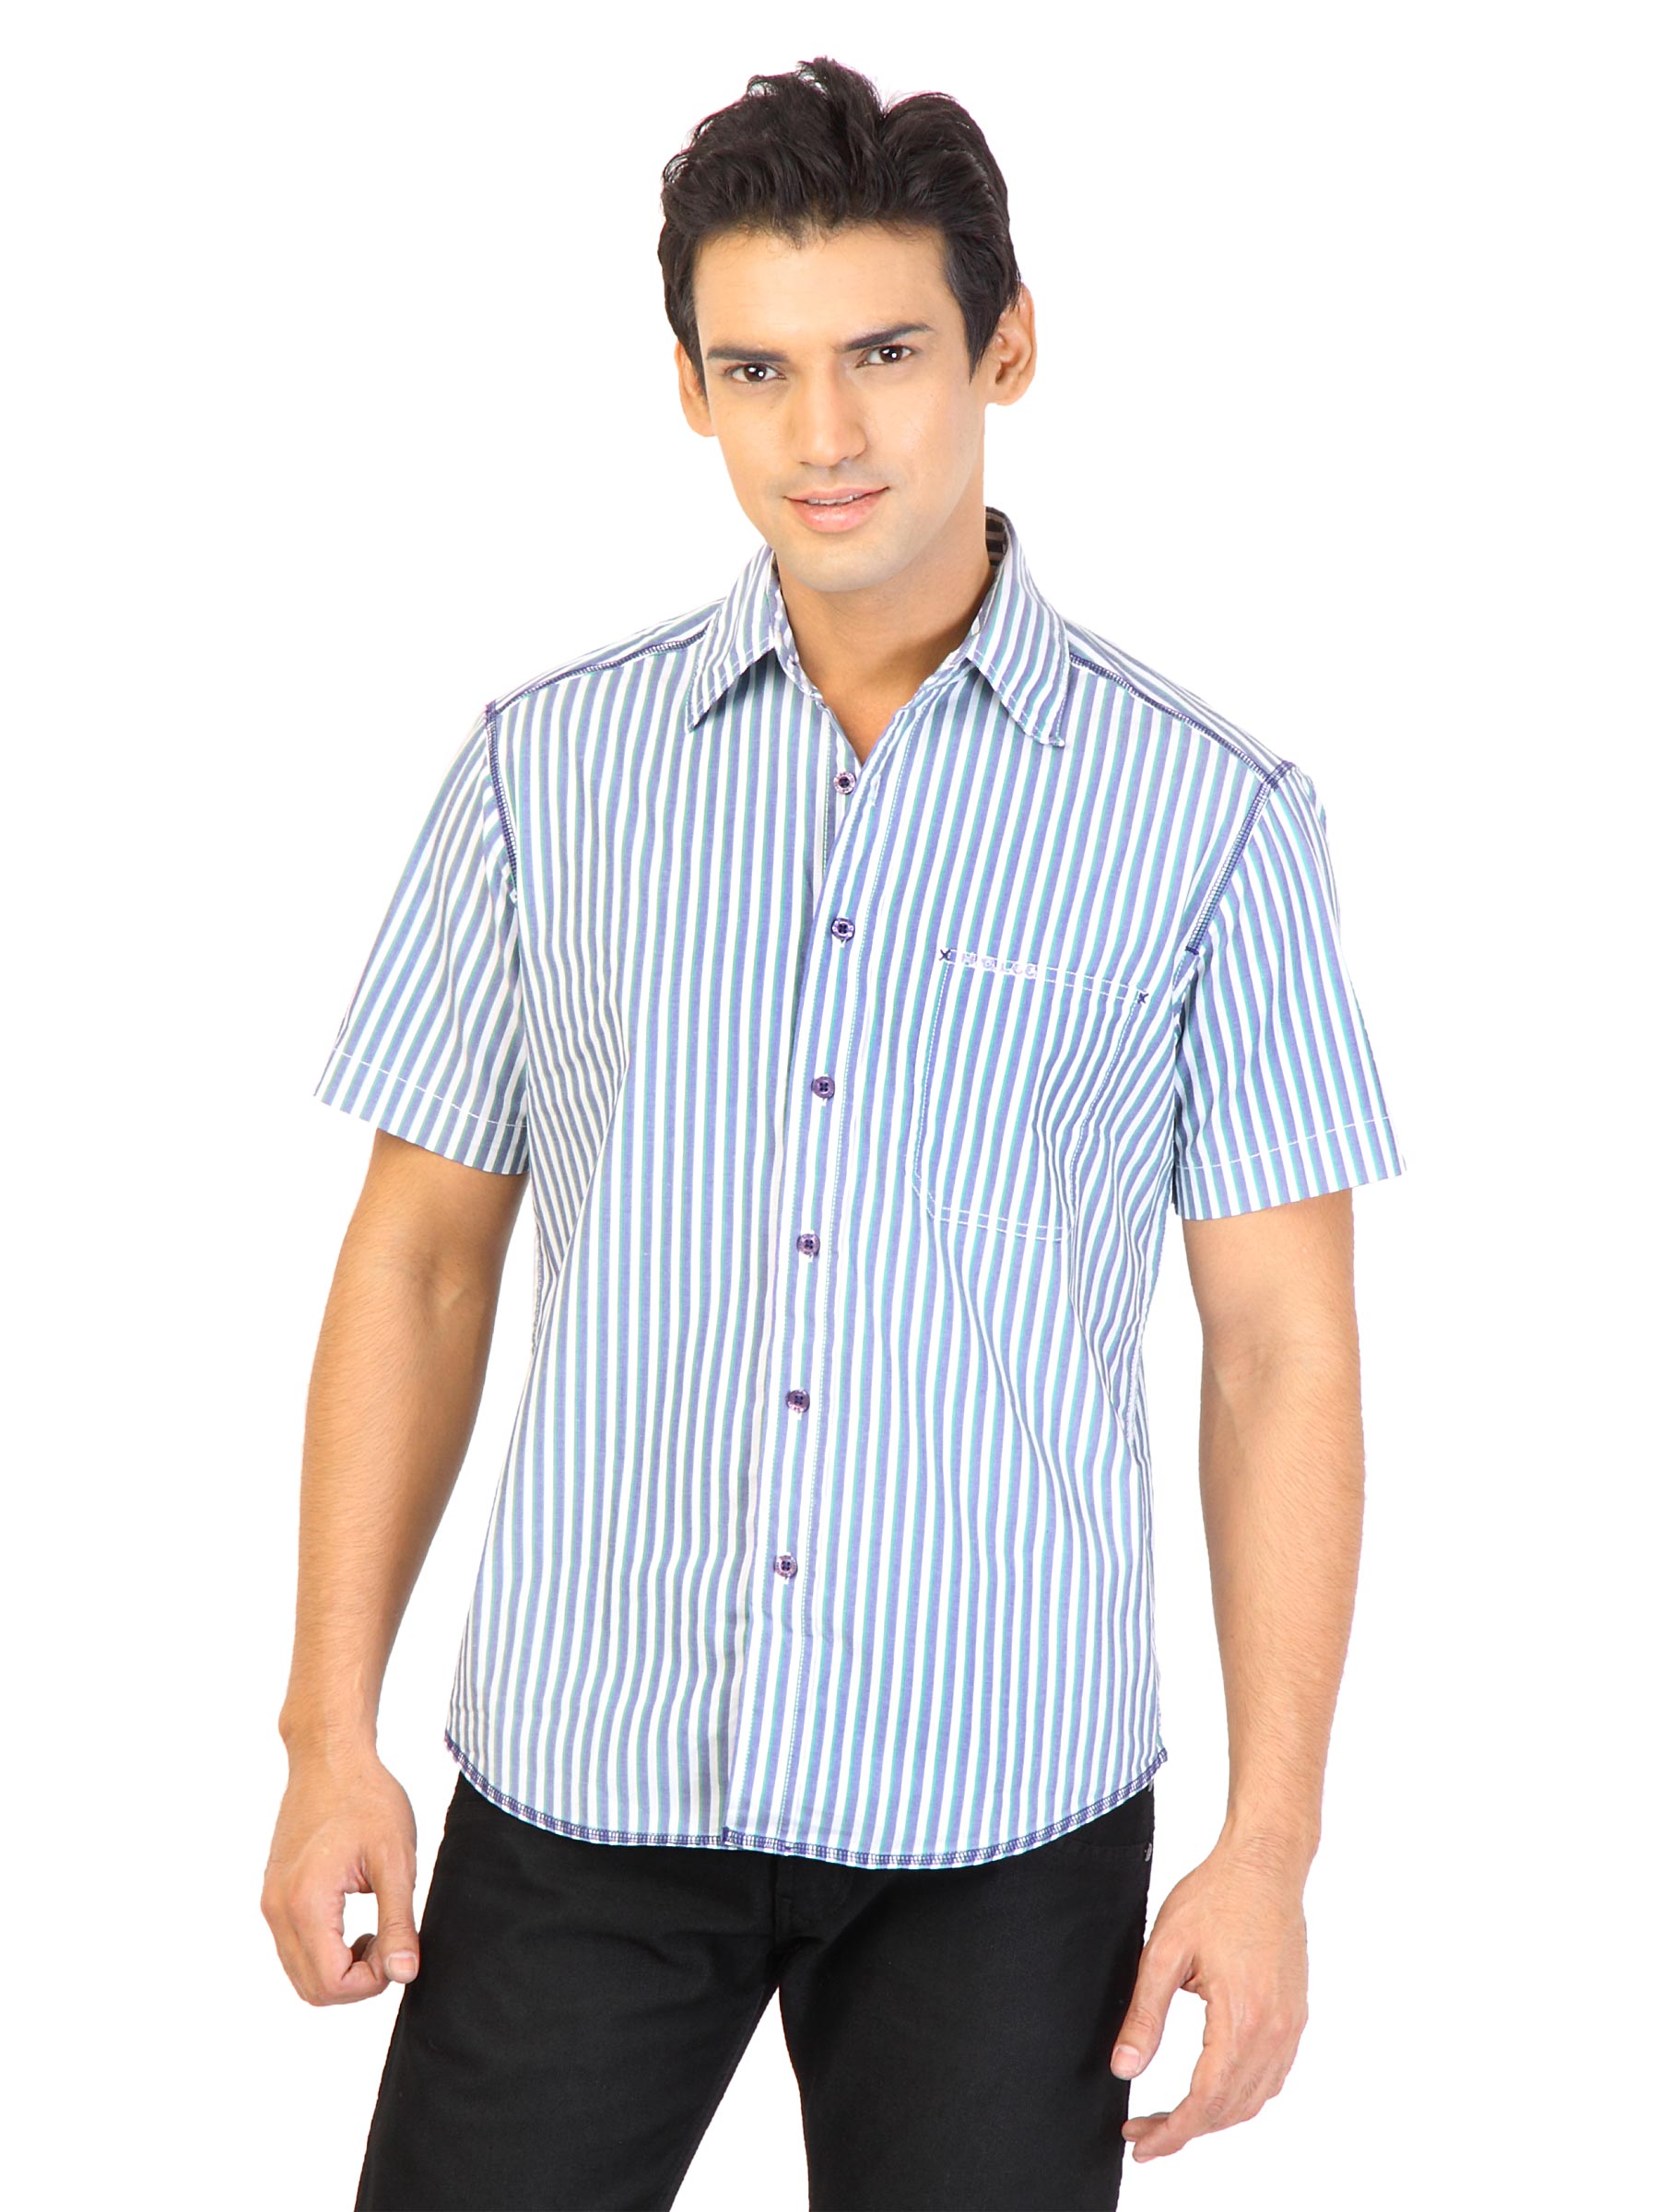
Lee Men Blue & Green Striped Shirt
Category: Apparel / Topwear / Shirts
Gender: Men
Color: Blue
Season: Fall 2011
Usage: Casual